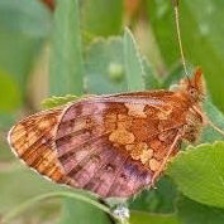
Species: EASTERN PINE ELFIN